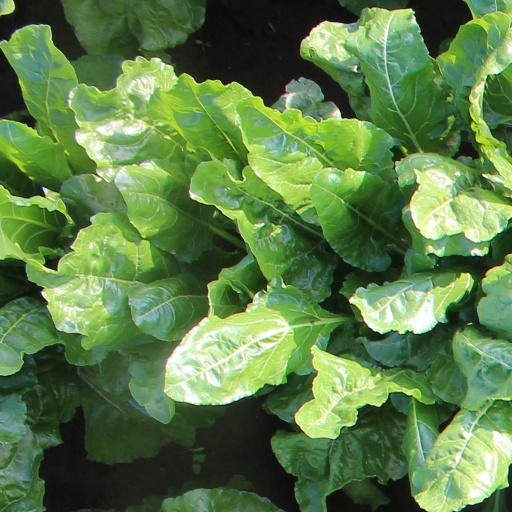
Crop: sugar beet